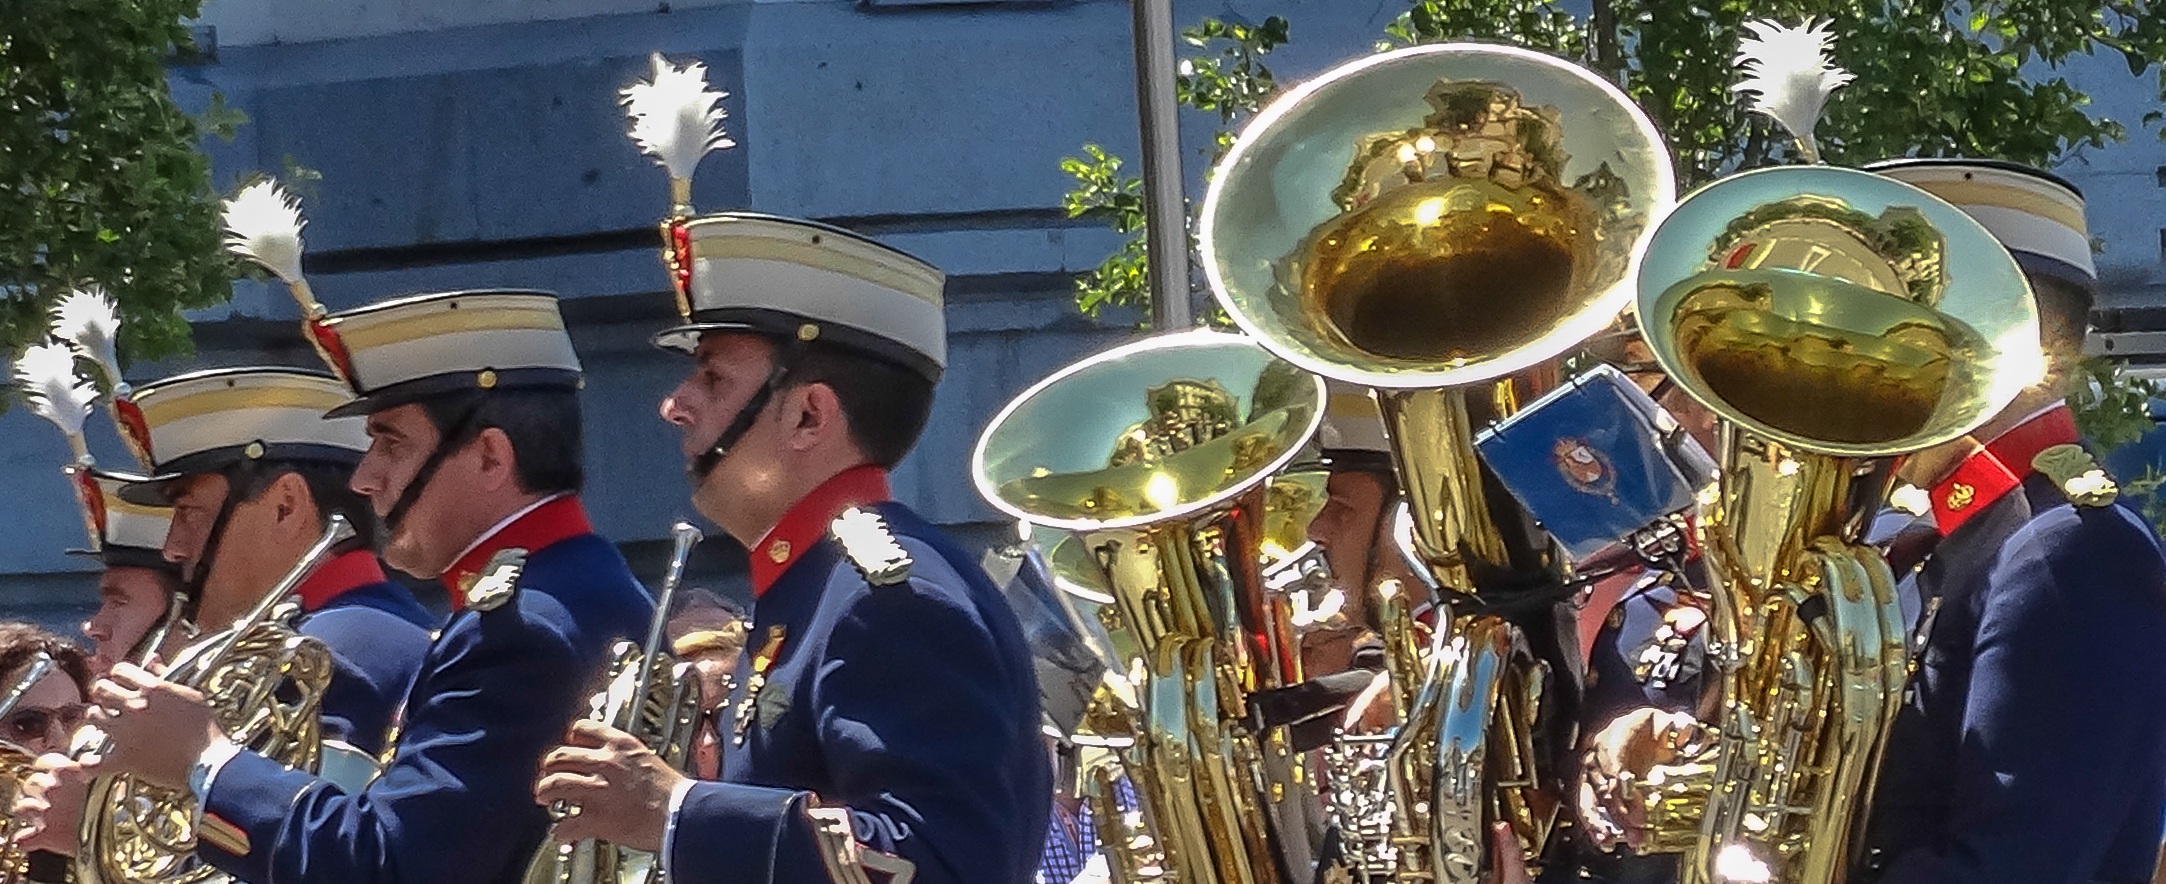
military, army, carnival, musician, musical instrument, parade, trombone, festival, uniform, tuba, caps, marching, troop, royal guard, music band, honor guard, brass instrument, in formation, military service, sousaphone, hoisting, wind instruments